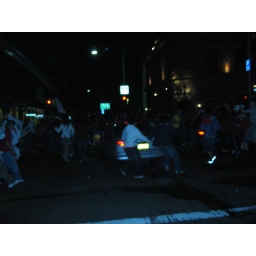
They even gathered in the cross road and danced of joy.